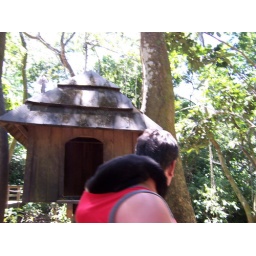
monkey in shirt